Śródmieście-Północ

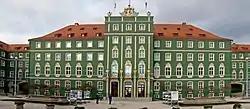
The Szczecin City Hall, constructed in 1927.

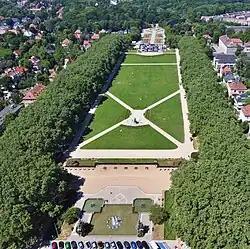
The Bright Meadows, opened in 1927.

In the 14th century, a small farming community was founded in the area. In 1792, it was acquired by a local politician Friedrich Carow, who built a manor house and named it "Friedrichshof" in 1817. The estate also included around 200 ha of farmland and forest, a portion of which is within the current boundaries of Śródmieście-Północ. In 1818, on the fields near the settlement was opened a military training area. In 1864, part of Friedrichshof, was parcelled and sold for the development of housing. In 1871, rest of the estate, together with the nearby settlement of Schwankenheim, was sold for 300,000 thalers to the company Westend Stettin Bauverein auf Aktien, owned by Johannes Quistorp, Heinrich Christoph Burmeister, and August Horn. Throughout the 1870s, a housing estate Westend (now known as Łękno), with villas for the upper class was developed there. This included the western half of modern Śródmieście-Północ. The area was incorporated into Szczecin in 1910.